Efford

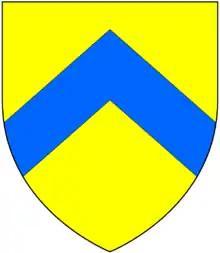
Arms of Bastard, adopted at the start of the age of heraldry (c.1200–1215): "Or, a chevron azure"

It is listed in the Domesday Book of 1086 as "Elforde", the 6th of the 10 Devonshire holdings of Robert Bastard, one of the Devon Domesday Book tenants-in-chief of King William the Conqueror. It included a fishery, which paid tax of 12 pence. Robert held it in demesne, together with Hazard, Blachford, Stonehouse, Bickford and Meavy, all but one of which before the Norman Conquest of 1066 had been held by the Saxon Alwin. His lands later formed part of the feudal barony of Plympton.